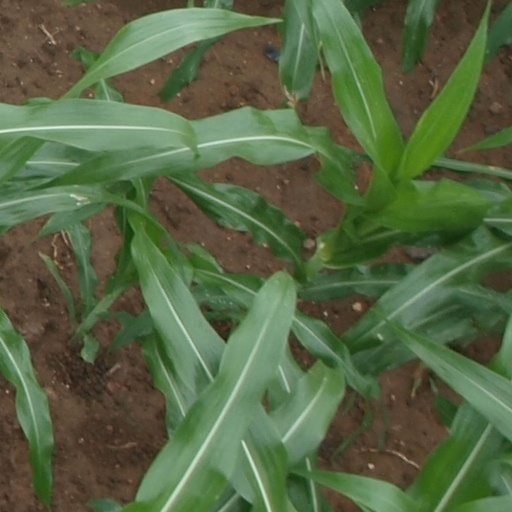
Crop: maize; corn